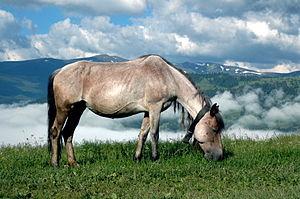
Le Huçul est une race de poney très rustique, originaire des Carpates. Proche du Konik et descendant comme lui du Tarpan, selon sa provenance, il est de type léger ou lourd. Il est menacé de disparition.